Latridae

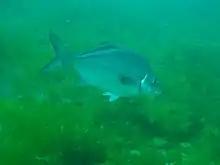
New Zealand Blue Moki ("Latridopsis ciliaris")

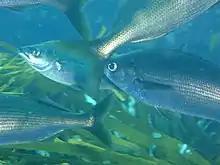
Telescope fish ("Mendosoma lineatum")

Latridae commonly called trumpeters, is a family of marine ray-finned fish. They are found in temperate seas in the Southern Hemisphere. The classification of the species within the Latridae and the related Cheilodactylidae is unclear.They are fished commercially and for sport.